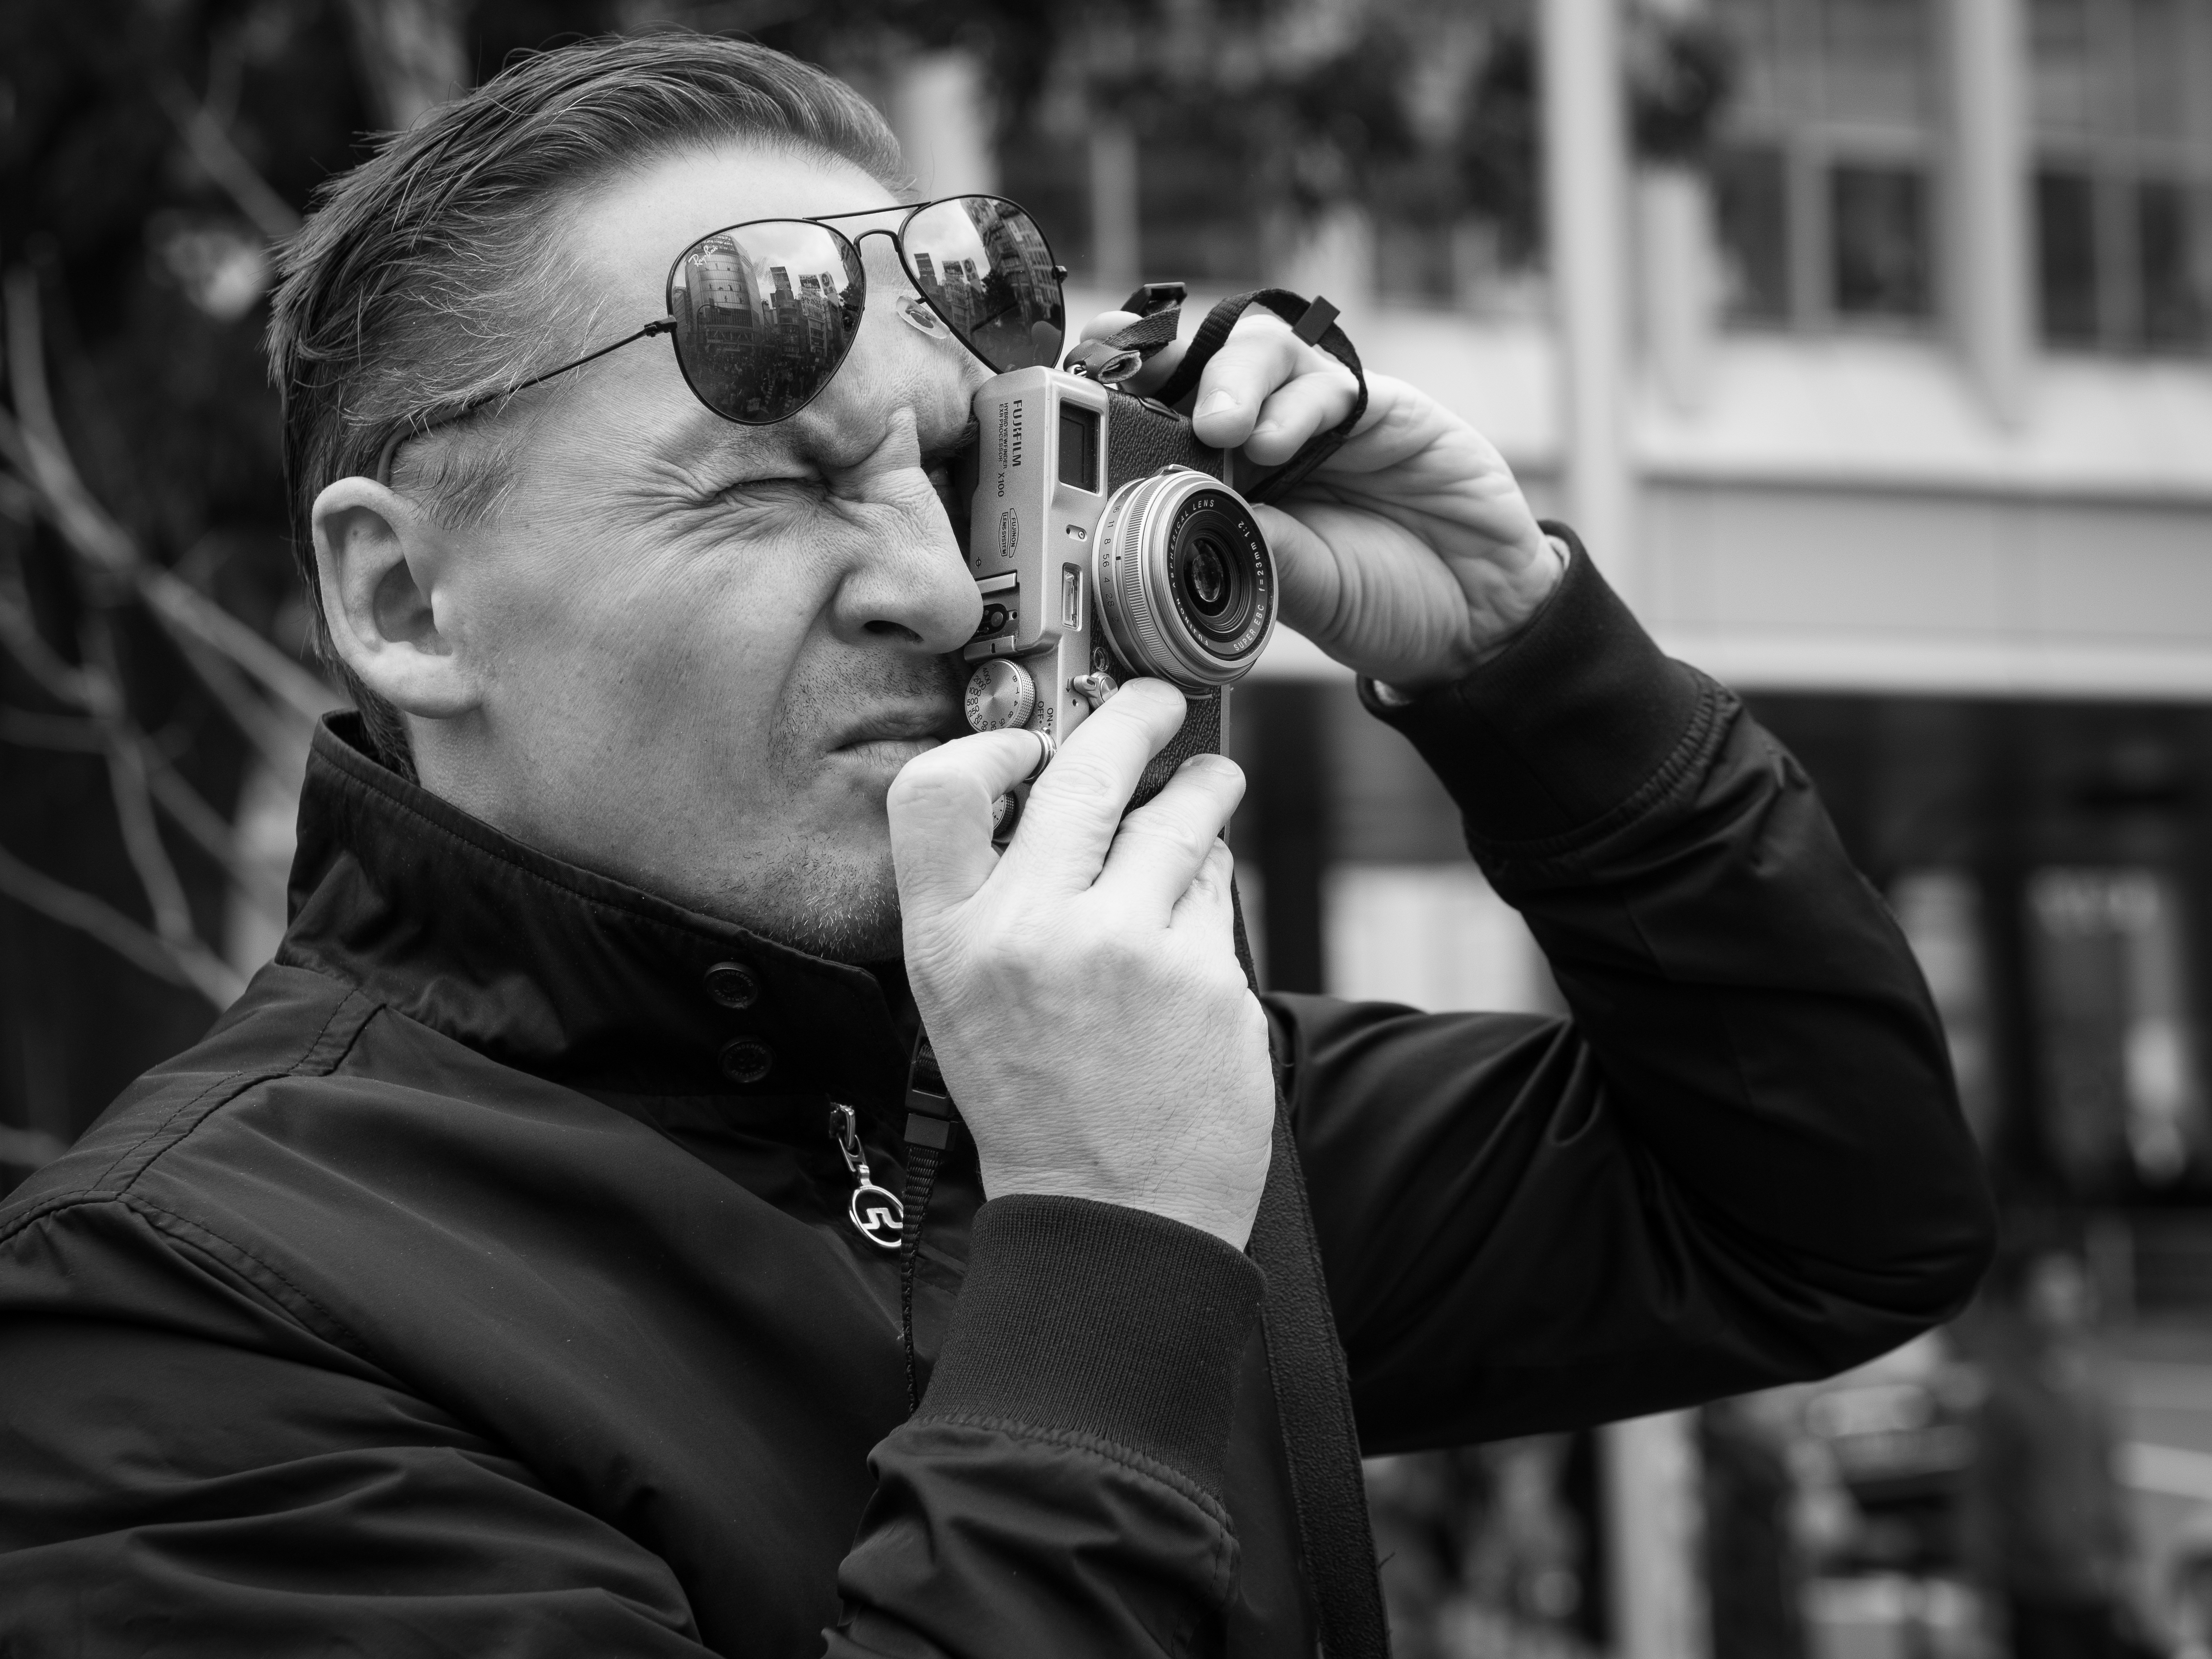
man, person, music, black and white, white, street, photography, portrait, black, monochrome, streetphotography, flickr, thomas, digital camera, glasses, singing, olympus, photograph, omd, fuji, leica, emotion, monochrom, leuthard, hcb, thomasleuthard, interaction, cinematographer, monochrome photography, film noir, single lens reflex camera, facial hair